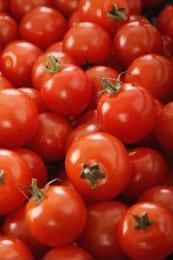
Label: tomato